Tarchomin

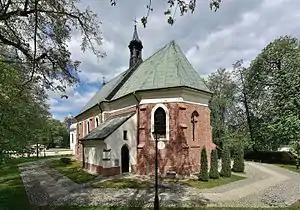
St James the Great (Jakuba) church

Tarchomin is a neighborhood of Białołęka district, in northern Warsaw, Poland.